Bilgəh

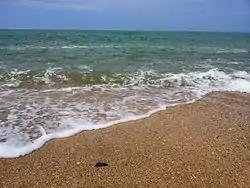

Bilgah (also, Bilqəx, Bilqäx, Bil’gya, Bil’gyakh, Bil’gykh, and Bilajer) a settlement and municipality in Baku, Azerbaijan that has become a part of Sabunchu District since 1937. It has a population of 8,300 (2013).